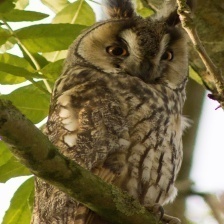
Species: LONG-EARED OWL
Scientific name: ASIO OTUS
ImageNet parent category: great_grey_owl